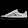
Label: Sneaker